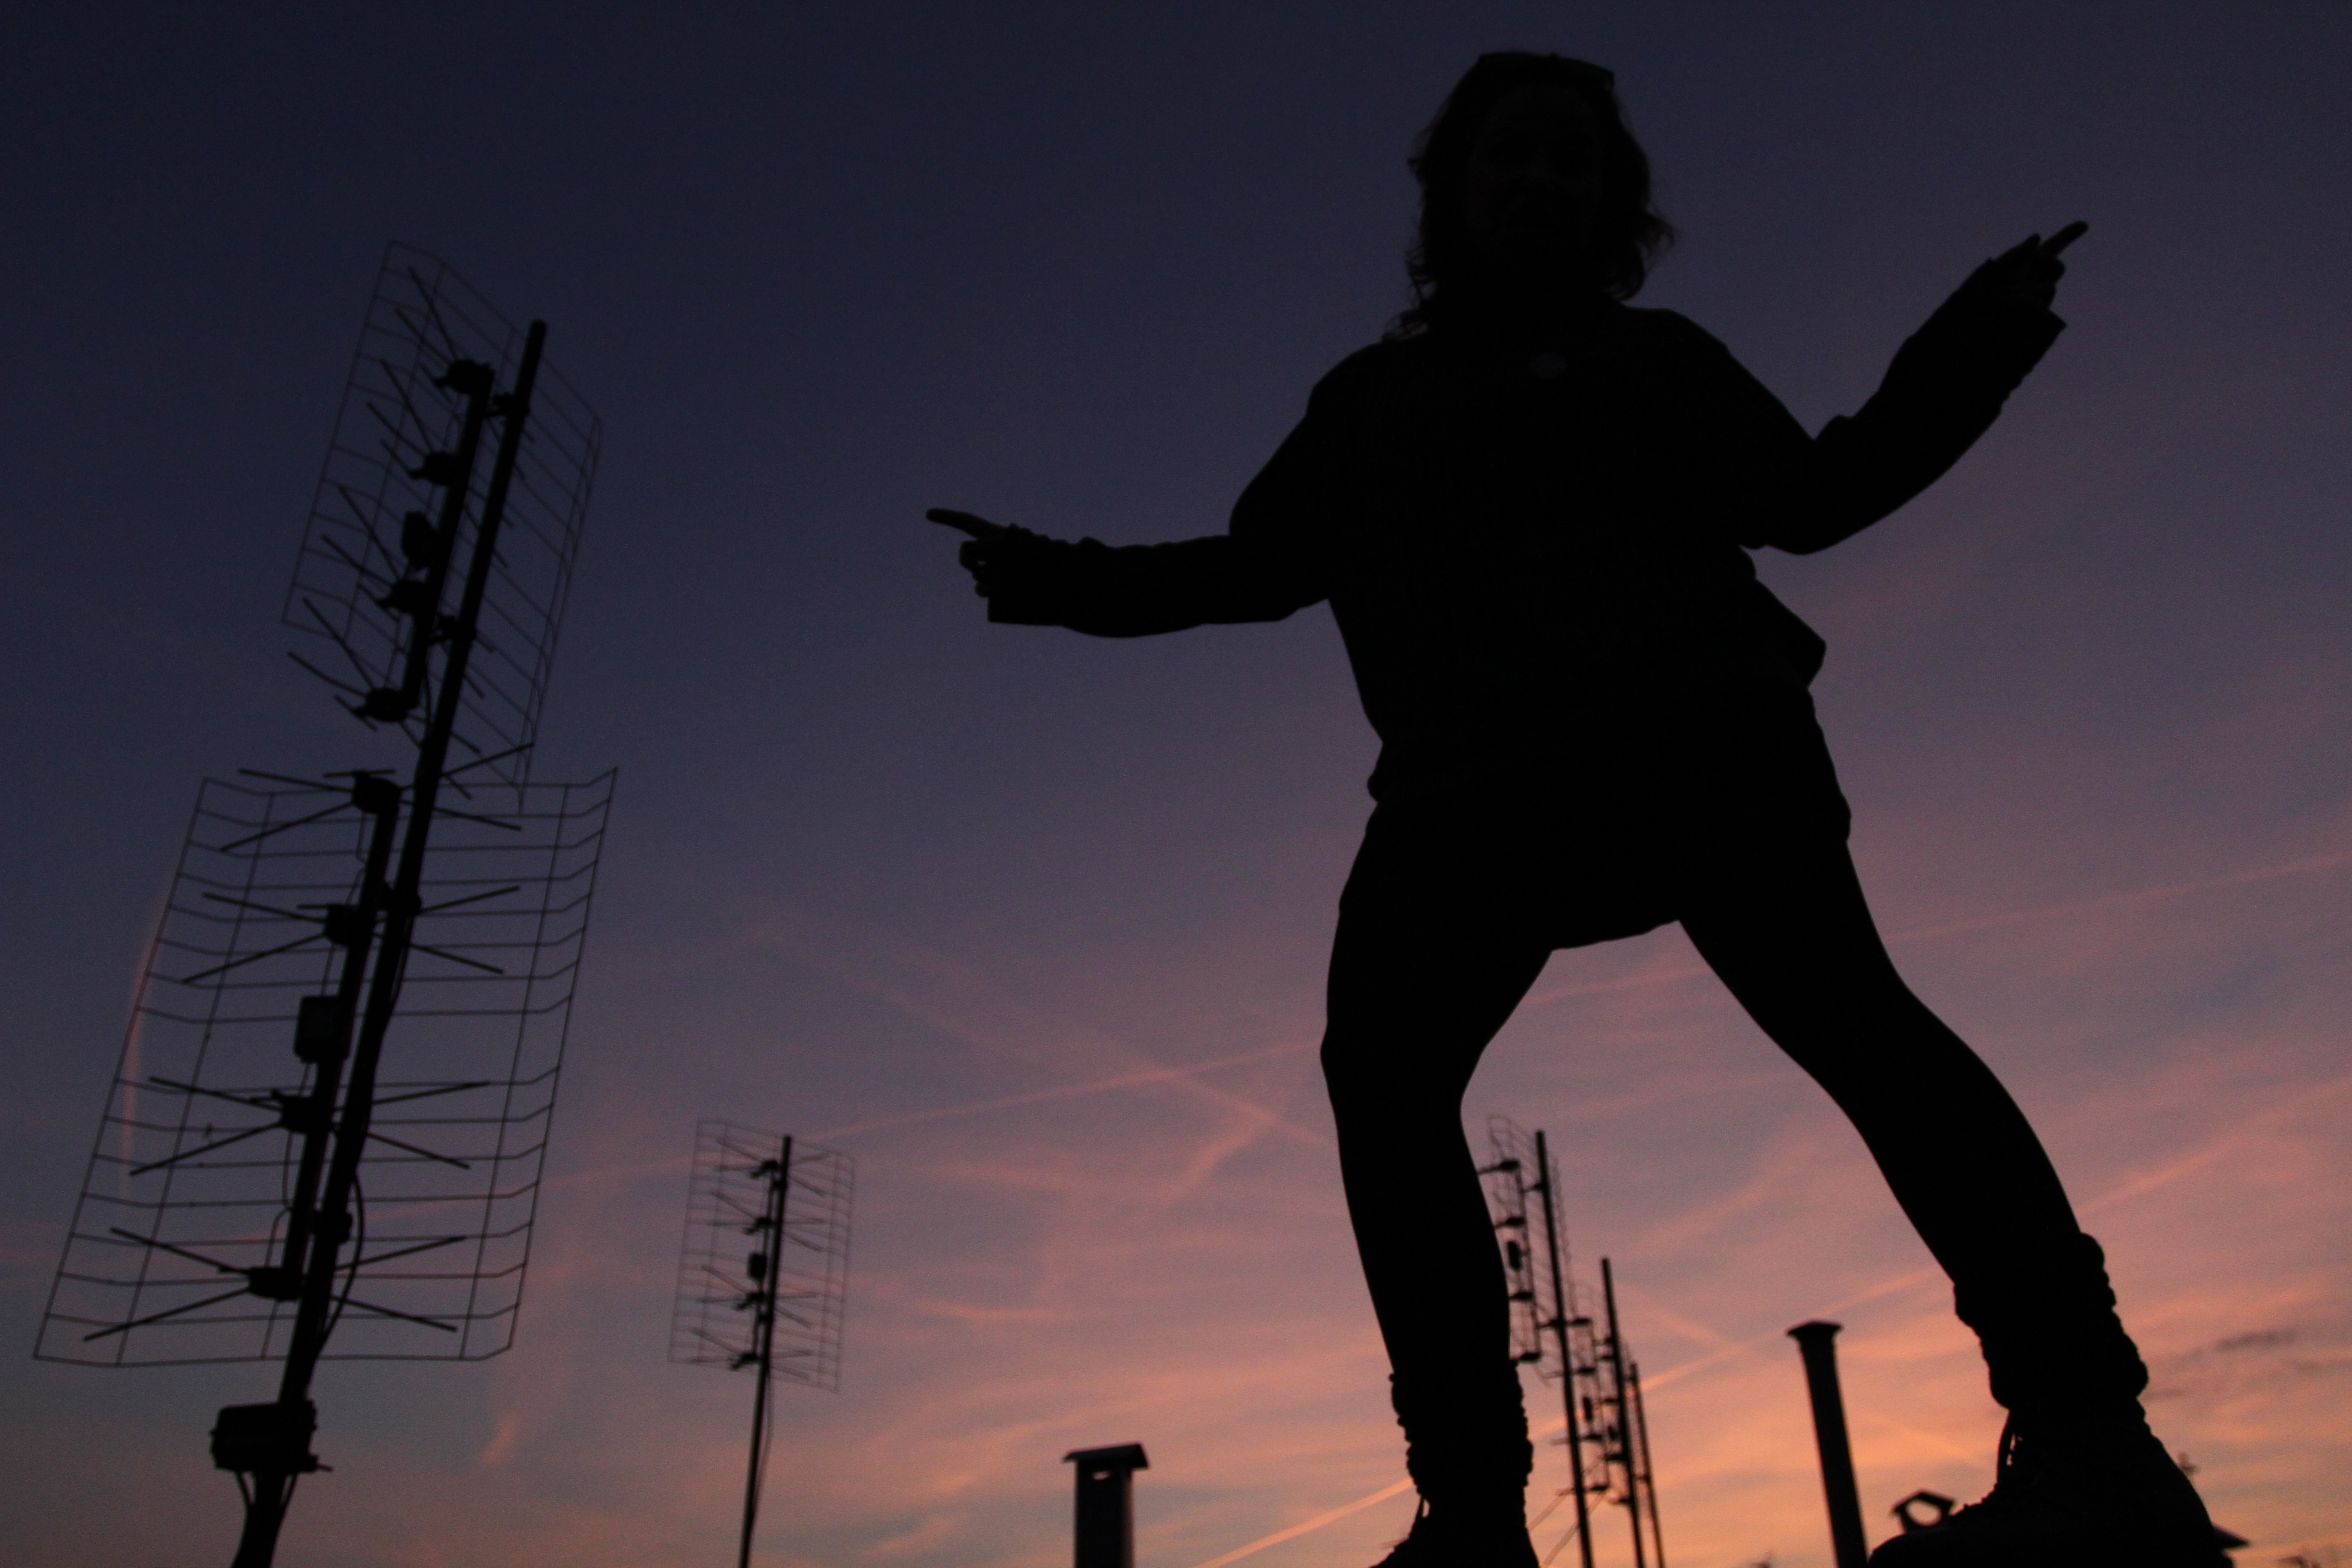
silhouette, light, sunset, darkness, atmosphere of earth